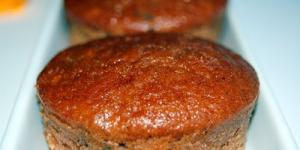
madalenas de leche